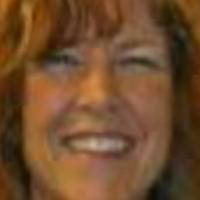
Age group: age 31-40